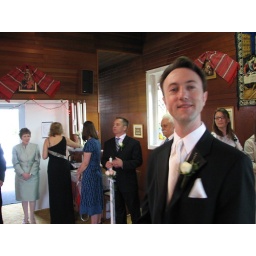
Matt's mother is standing by the door